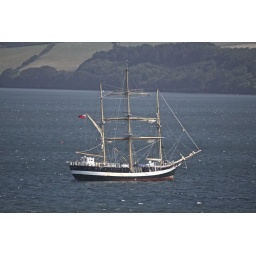
The sail training ship Pelican of London registered in the UK length 35m, beam 7m.